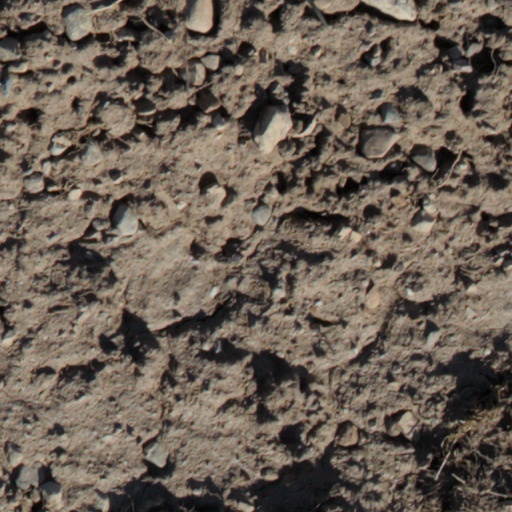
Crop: wheat